Phillip Livas

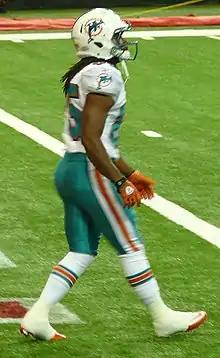
Livas with the Dolphins in 2011.

Livas signed as an undrafted free agent with the Miami Dolphins on July 26, 2011. In the Dolphins' first preseason game of the 2011 season, Livas handled the kickoff returns and punt returns for the team in the second half. Phillip Livas returned three kickoffs for a combined 84 yards and three punts for a combined 90 yards. Livas returned a punt 75 yards for a touchdown in the third quarter to help the Dolphins defeat the Atlanta Falcons 28–23. After handling most of the Dolphins' kickoff and punt return duties for the remainder of the preseason, Livas was cut by the Miami Dolphins on September 3, 2011.